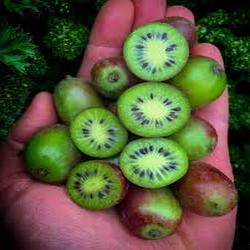
Label: Kiwi